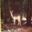
Label: deer